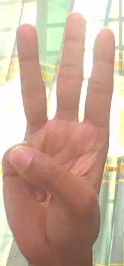
ASL sign: 6